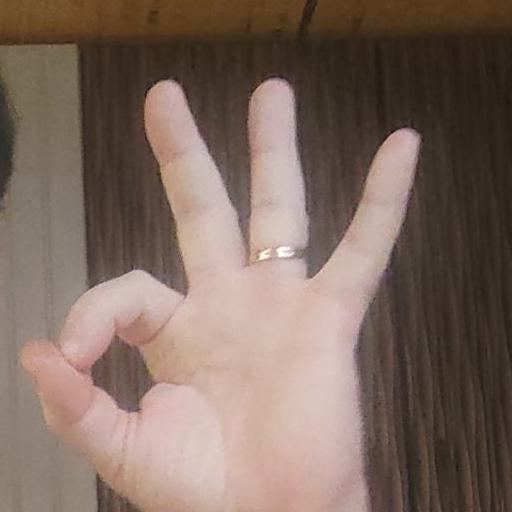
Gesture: ok